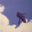
Label: bee